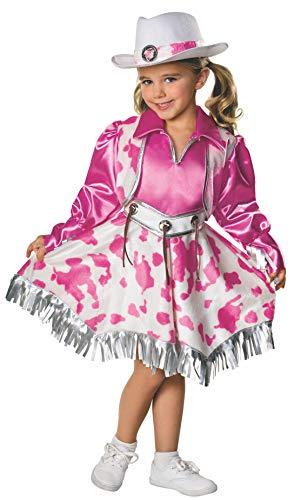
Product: Rubies Let's Pretend Collection Western Diva Costume, Small
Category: Clothing, Shoes & Jewelry | Costumes & Accessories | Kids & Baby | Girls
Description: Rubies Let's Pretend Collection Western Diva Costume, Small.
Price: $23.95
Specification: ProductDimensions:12x12x4inches|ItemWeight:2pounds|ShippingWeight:9.6ounces(Viewshippingratesandpolicies)|DomesticShipping:ItemcanbeshippedwithinU.S.|InternationalShipping:ThisitemcanbeshippedtoselectcountriesoutsideoftheU.S.LearnMore|ASIN:B000W5OT28|Itemmodelnumber:882729|Manufacturerrecommendedage:36months-4years